Tejgaon Thana

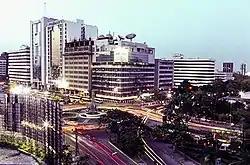

Tejgaon has emerged as an important business district of Dhaka. The first five-star hotel of Bangladesh, Pan Pacific Hotel Sonargaon, is in Kawran Bazar, Tejgaon. The main offices of the "Daily Prothom Alo", the "Daily Star" (Bangladesh), "The Independent", and several other newspapers are here. Also, the office and studio of television channels Ekushey Television, NTV, ATN Bangla, Boishakhi TV, Channel i and Channel 1 are at Tejgaon. The main campus of Ahsanullah University of Science and Technology is here as well.